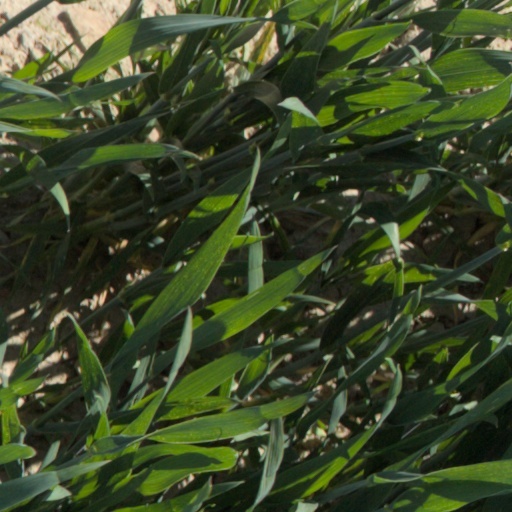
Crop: wheat